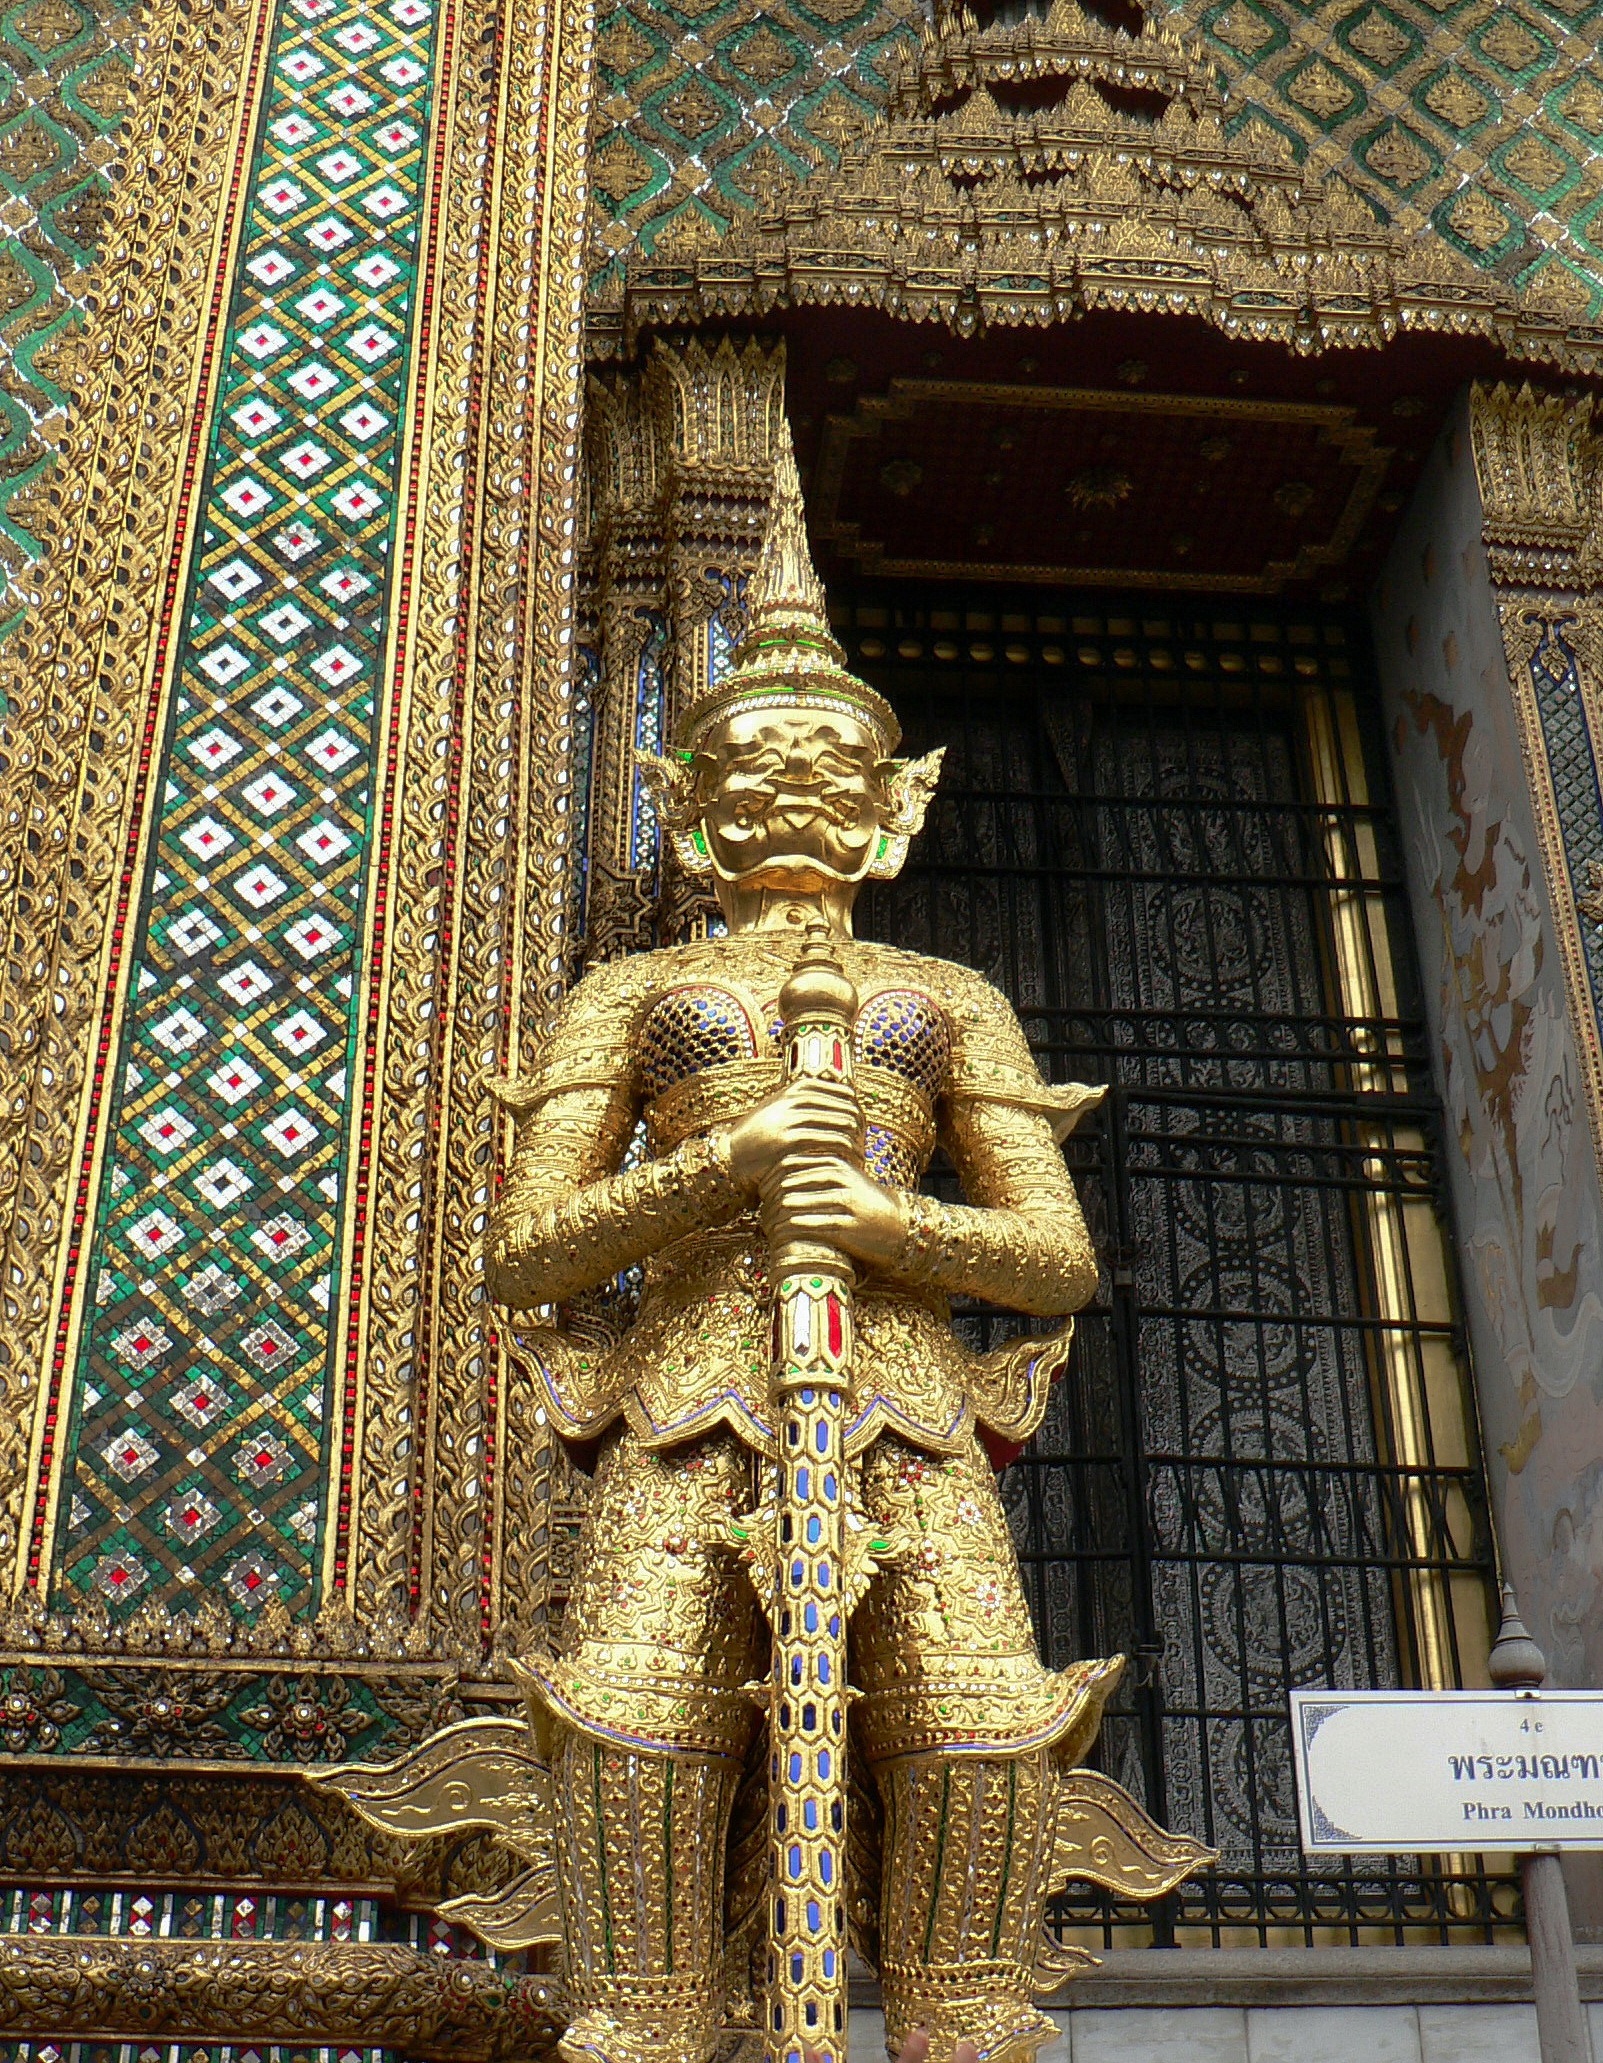
building, palace, statue, religion, cathedral, place of worship, art, temple, shrine, royal, bangkok, carving, guardian, wat, divinity, hindu temple, ancient history